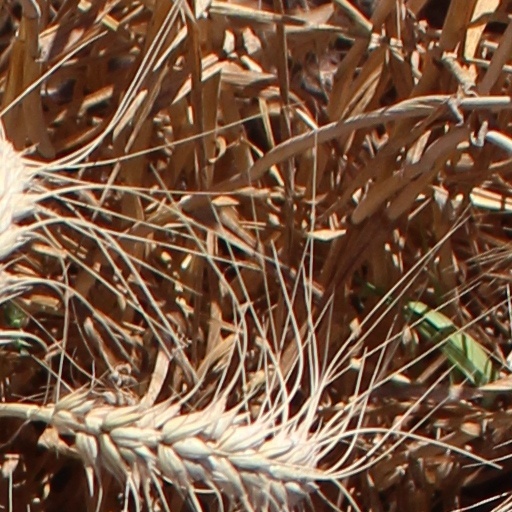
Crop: wheat